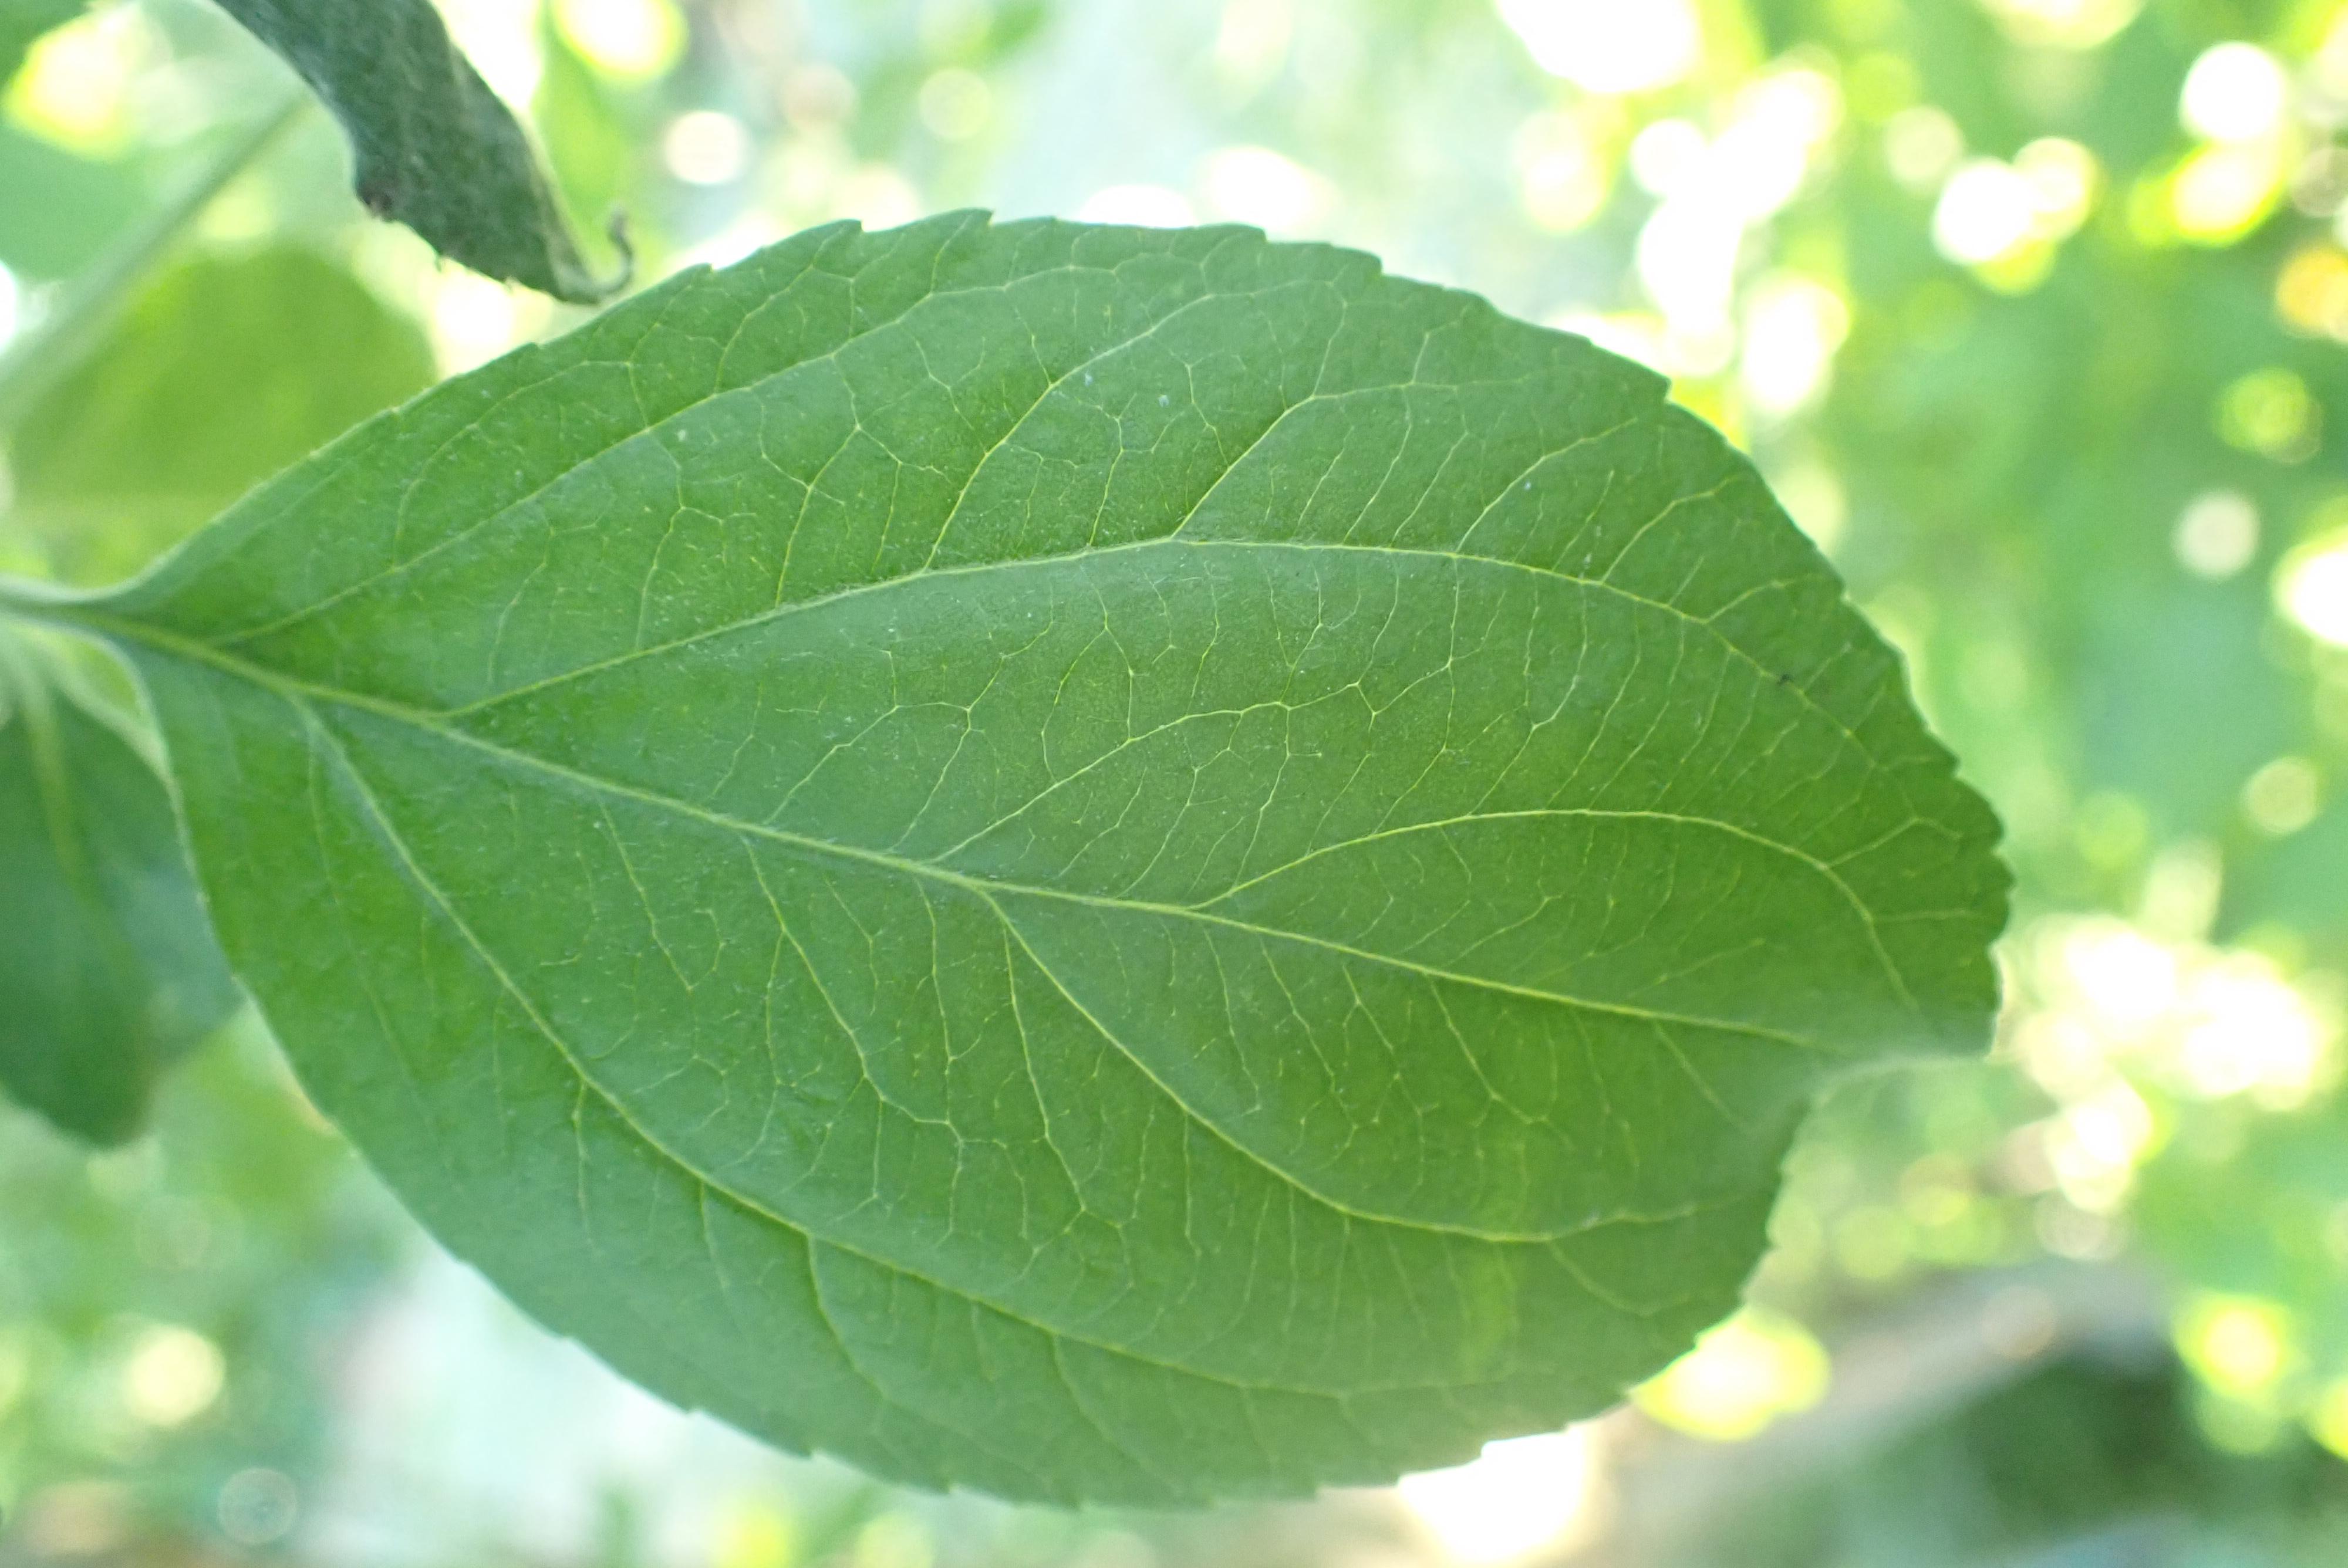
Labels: healthy